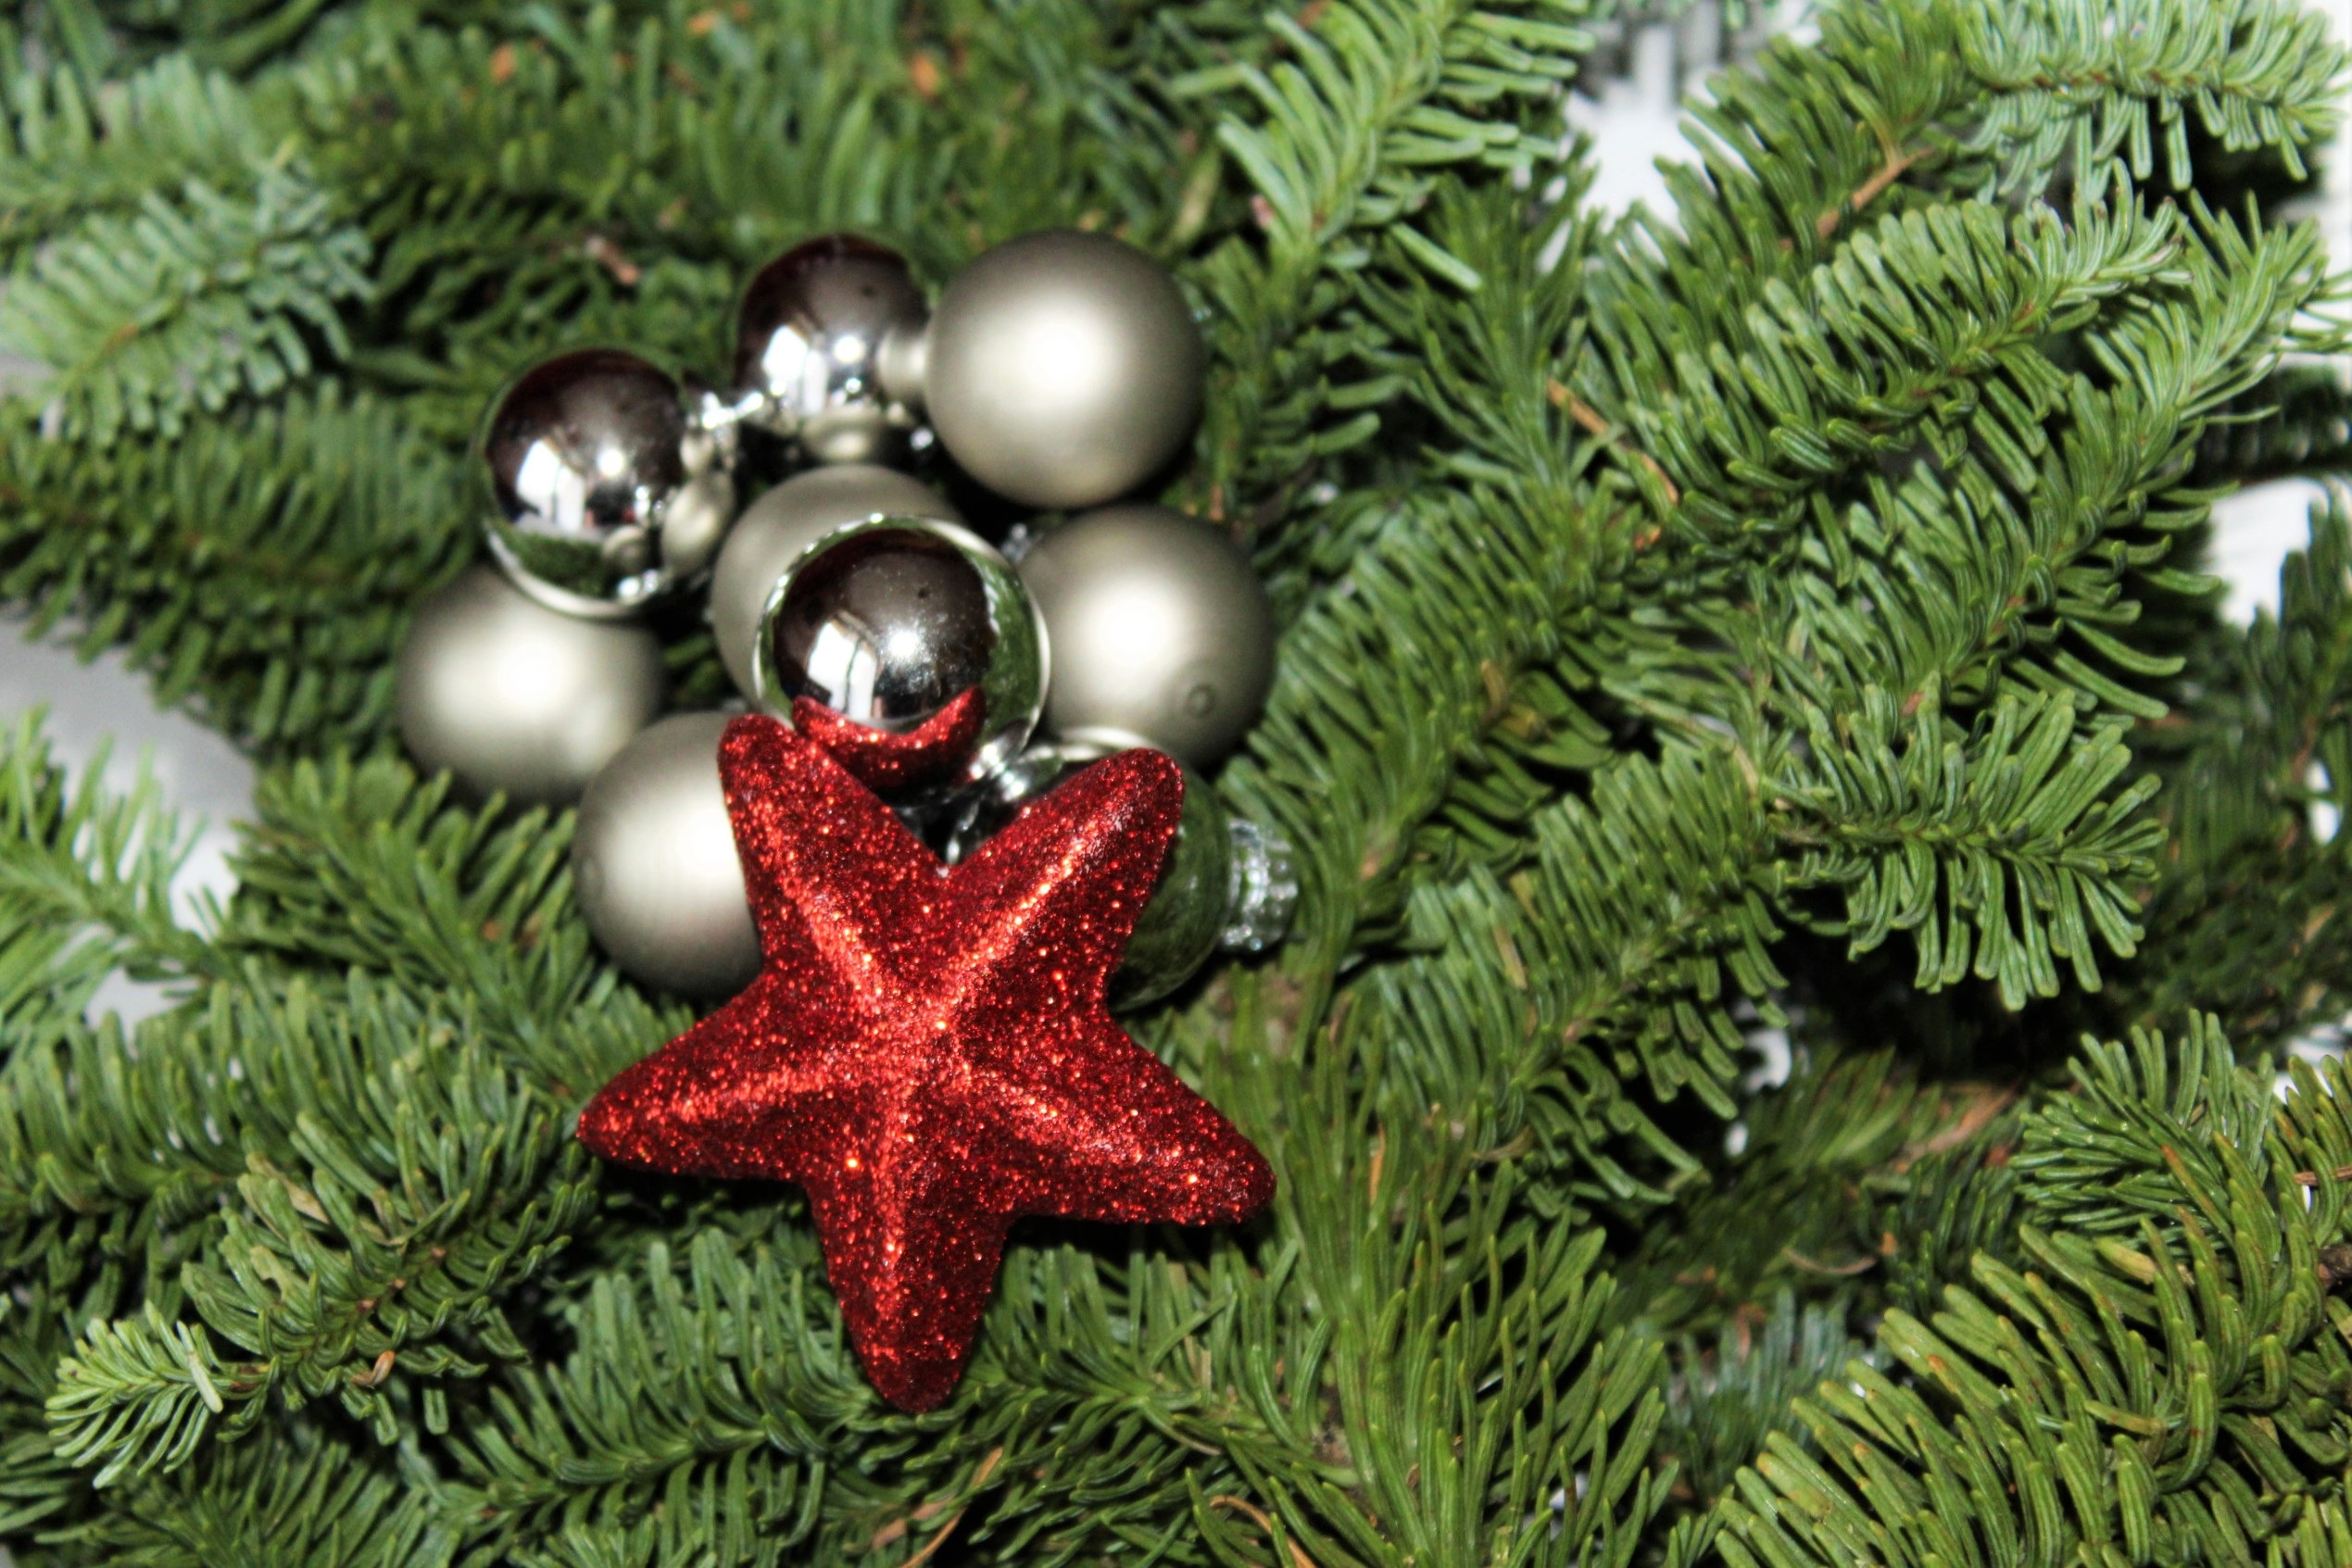
tree, branch, plant, decoration, red, christmas, fir, decor, christmas tree, deco, conifer, advent, christmas decoration, christmas time, holly, background, spruce, silver, branches, poinsettia, balls, christmas decorations, fir green, woody plant, land plant